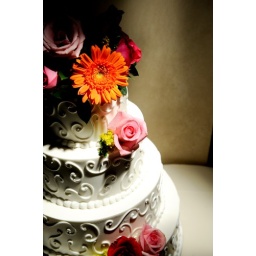
Cool accents in orange and pink for Chris and Kate's wedding cake.